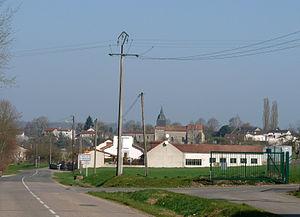
Entrée de Ville-en-Blaisois (Haute-Marne).
Ville-en-Blaisois est une commune française située dans le département de la Haute-Marne, en région Grand Est.